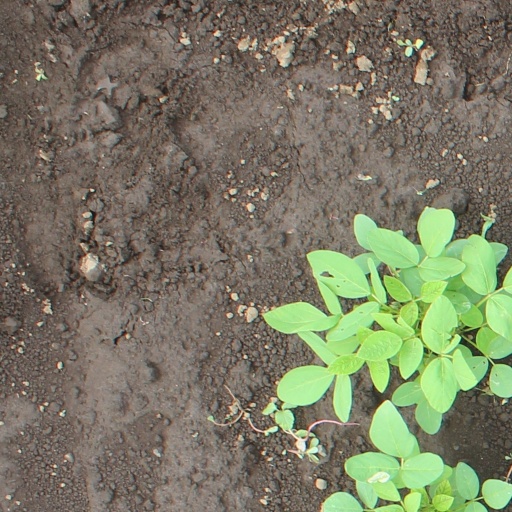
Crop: soybean